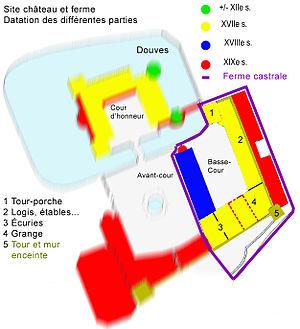
Étapes de la construction de la Ferme castrale de Hermalle-sous-Huy
La ferme castrale de Hermalle-sous-Huy, située en Belgique dans le village de Hermalle-sous-Huy, section de la commune d'Engis, dans la vallée de la Meuse en province de Liège, est l'ancienne ferme du château de Hermalle dont l’origine remonte au XIIᵉ siècle.